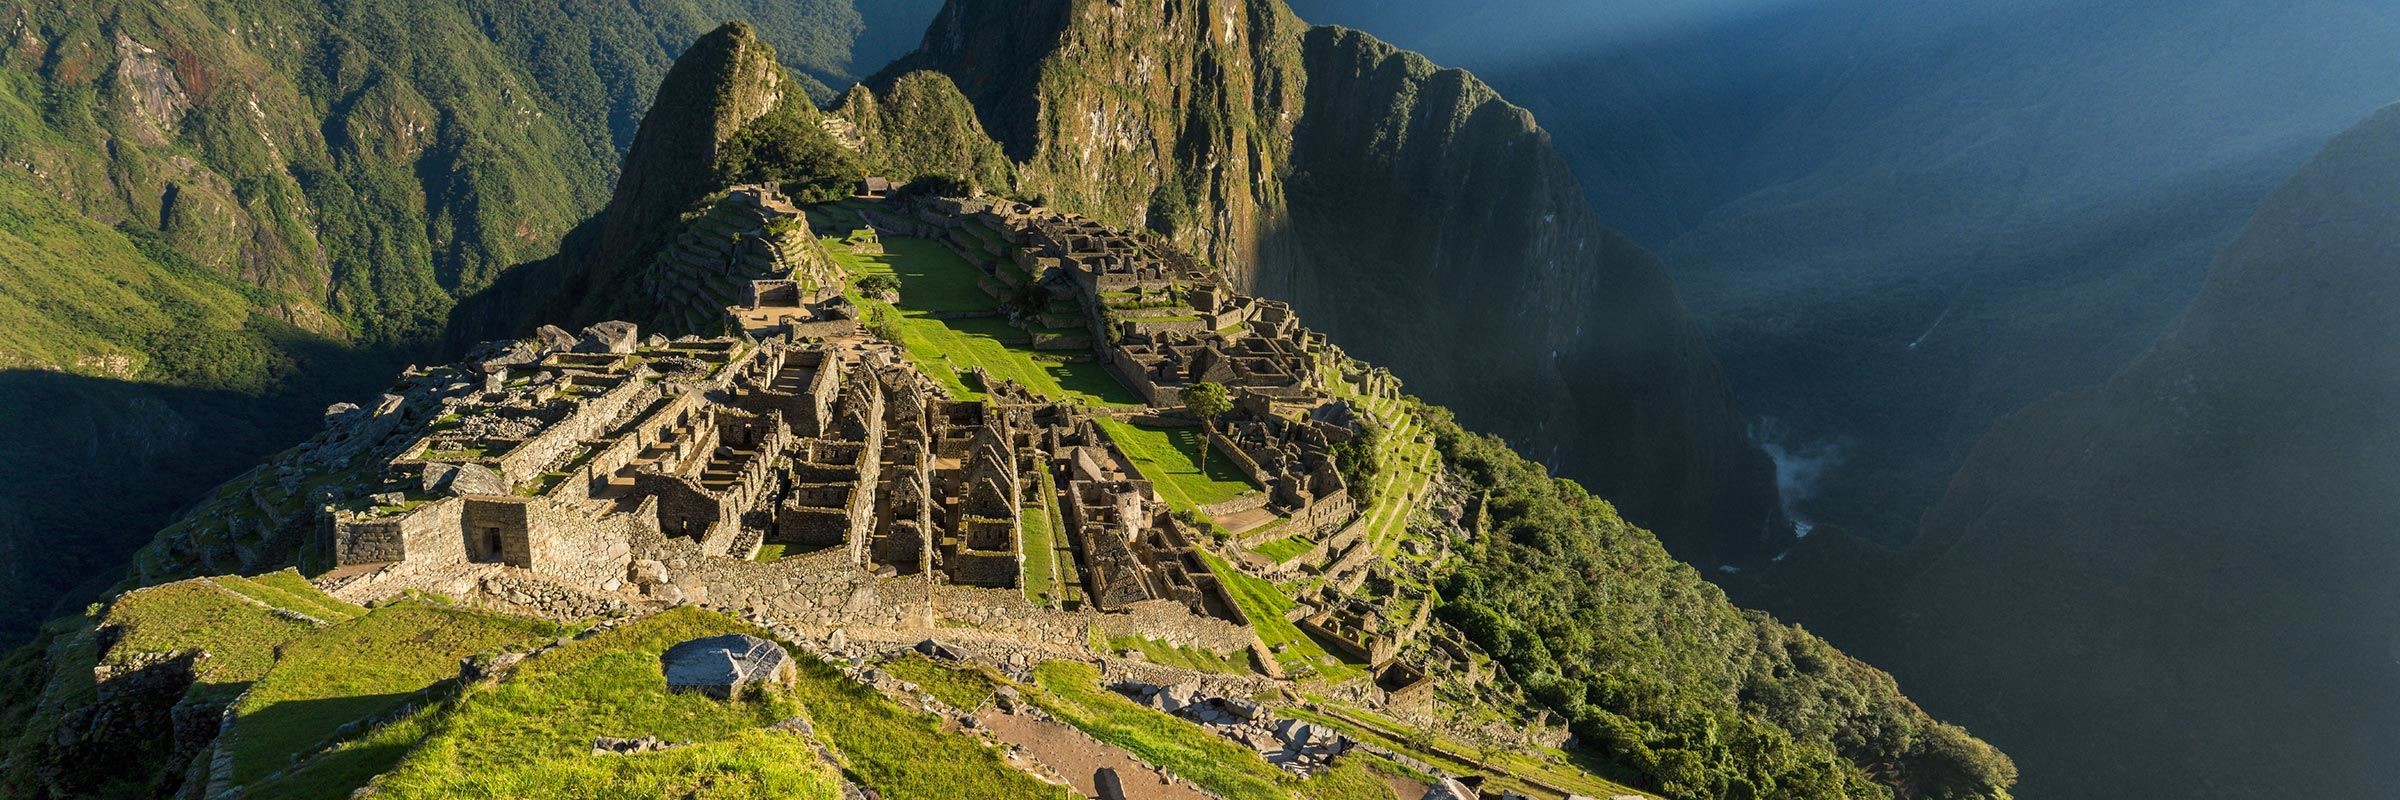
Landmark: Machu Picchu